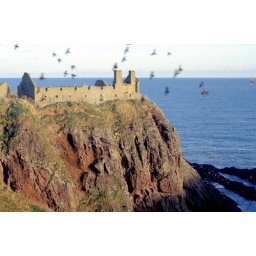
Managed to catch these birds as they were taking flight around the castle